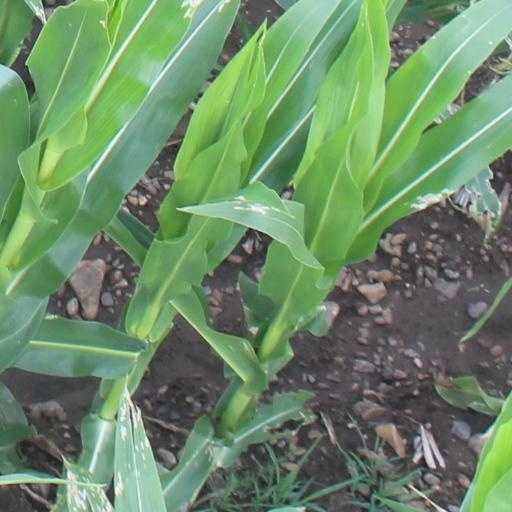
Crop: maize; corn